MV Carnarvon Castle

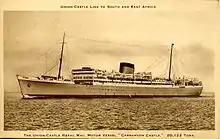
"Carnarvon Castle" after her 1938 refit

"Carnarvon Castle"s career as an armed merchant cruiser came to an end when she was decommissioned in December 1943. There were plans to convert her into an aircraft carrier but these were abandoned and she underwent a conversion to a troopship at New York City in 1944. She remained on trooping duties after the war and was finally released from naval service in March 1947. Returned to her original owners, she was back on the route to South Africa by June 1947. With her trooping accommodation only marginally upgraded, she carried a flood of post war emigrants from Britain on low cost assisted passages to East and South Africa. She was again refitted, to more luxurious standards, by Harland and Wolff in early 1949. Resuming service on 15 June 1950, she served until her retirement and sale. She arrived at Mihara, Japan on 8 September 1963 and was scrapped.